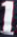
Number: 1